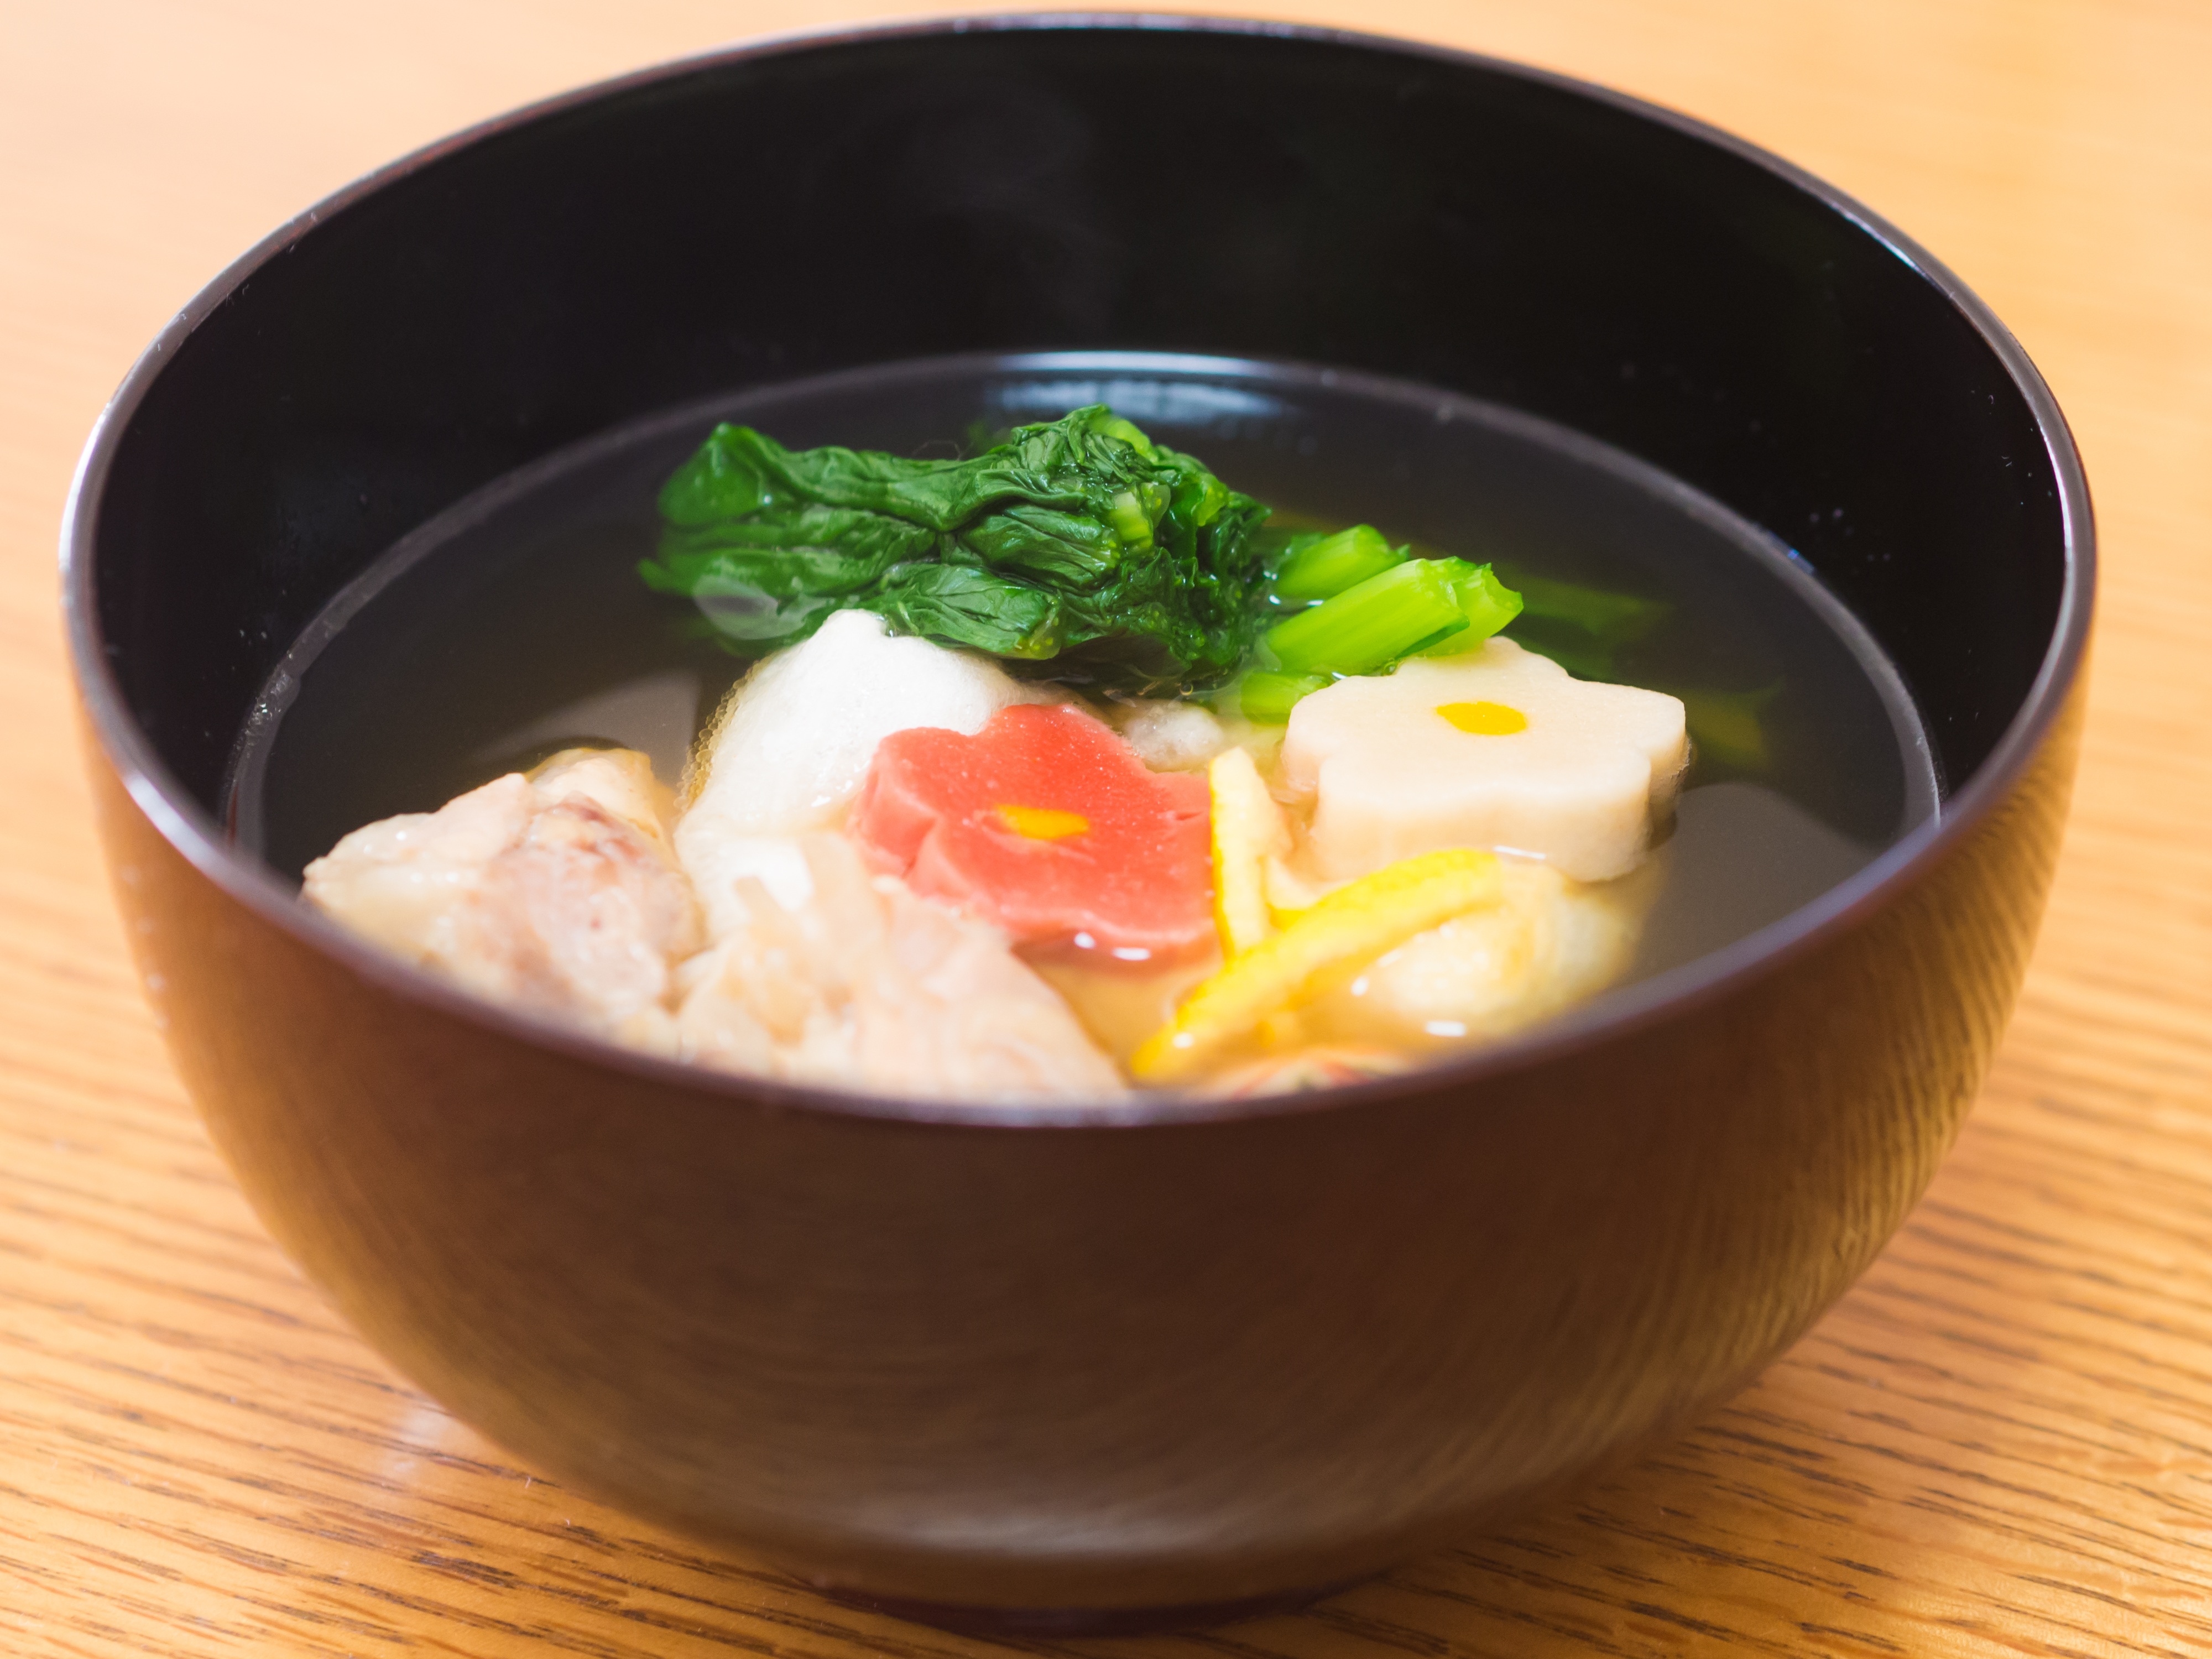
bowl, dish, meal, food, produce, cuisine, soup, noodle, asian food, japanese food, curry, udon, rice cake, steamed rice